War in the Sahel

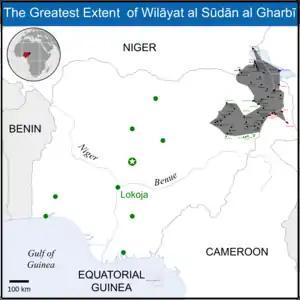
Boko Haram's territorial control prior to the 2015 West African offensive

Having cooperated and trained alongside AQIM in the Sahel since 2006, the Nigerian Islamist group Boko Haram began expanding into Chad and Niger in 2014 after successfully seizing territory in the insurgency in Nigeria. By then controlling a significant area around Lake Chad, a coalition of Western African countries launched an offensive against the group in January 2015. The group eventually ended its alliance with al-Qaeda, pledging allegiance to ISIL in March 2015. By the end of 2015 Boko Haram had been largely pushed to retreat into the Sambisa Forest in Nigeria, although attacks have continued including in Niger.